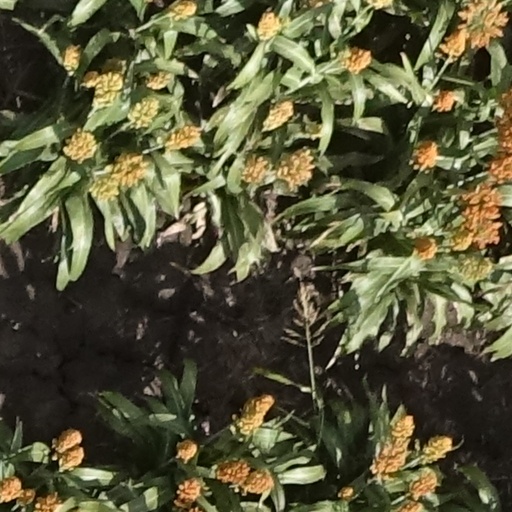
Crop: sorghum